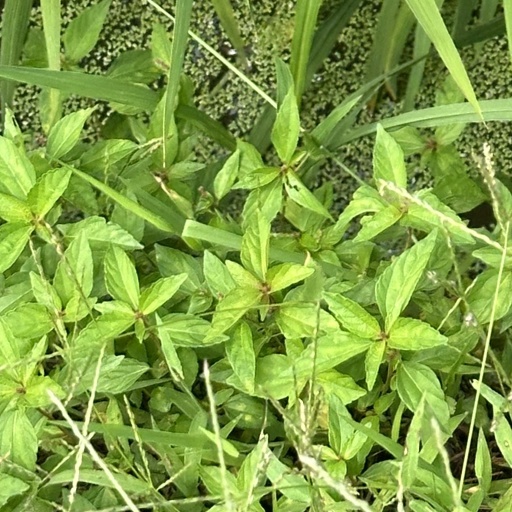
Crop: rice